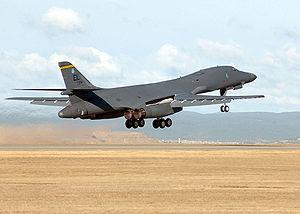
Le 28ᵗʰ Bomb Wing, est une unité de bombardement qui dépend jusqu'au 1ᵉʳ octobre 2015 de l'Air Combat Command de l'United States Air Force basée à Ellsworth Air Force Base dans le Dakota du Sud.